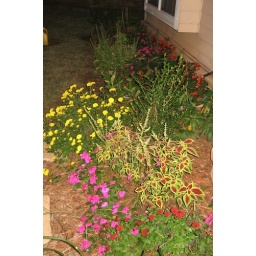
The grass may be mostly brown, but the flowers in my backyard are still blooming away!